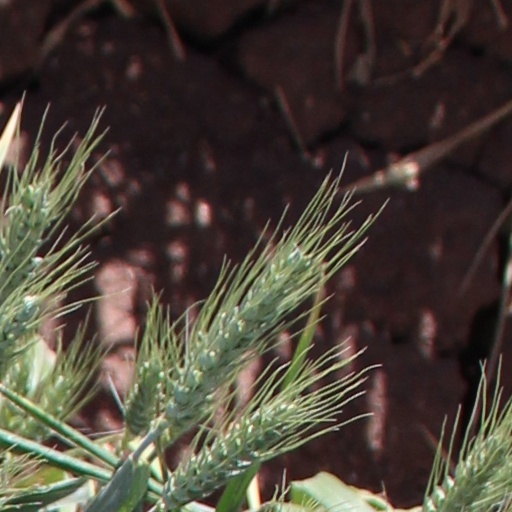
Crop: wheat